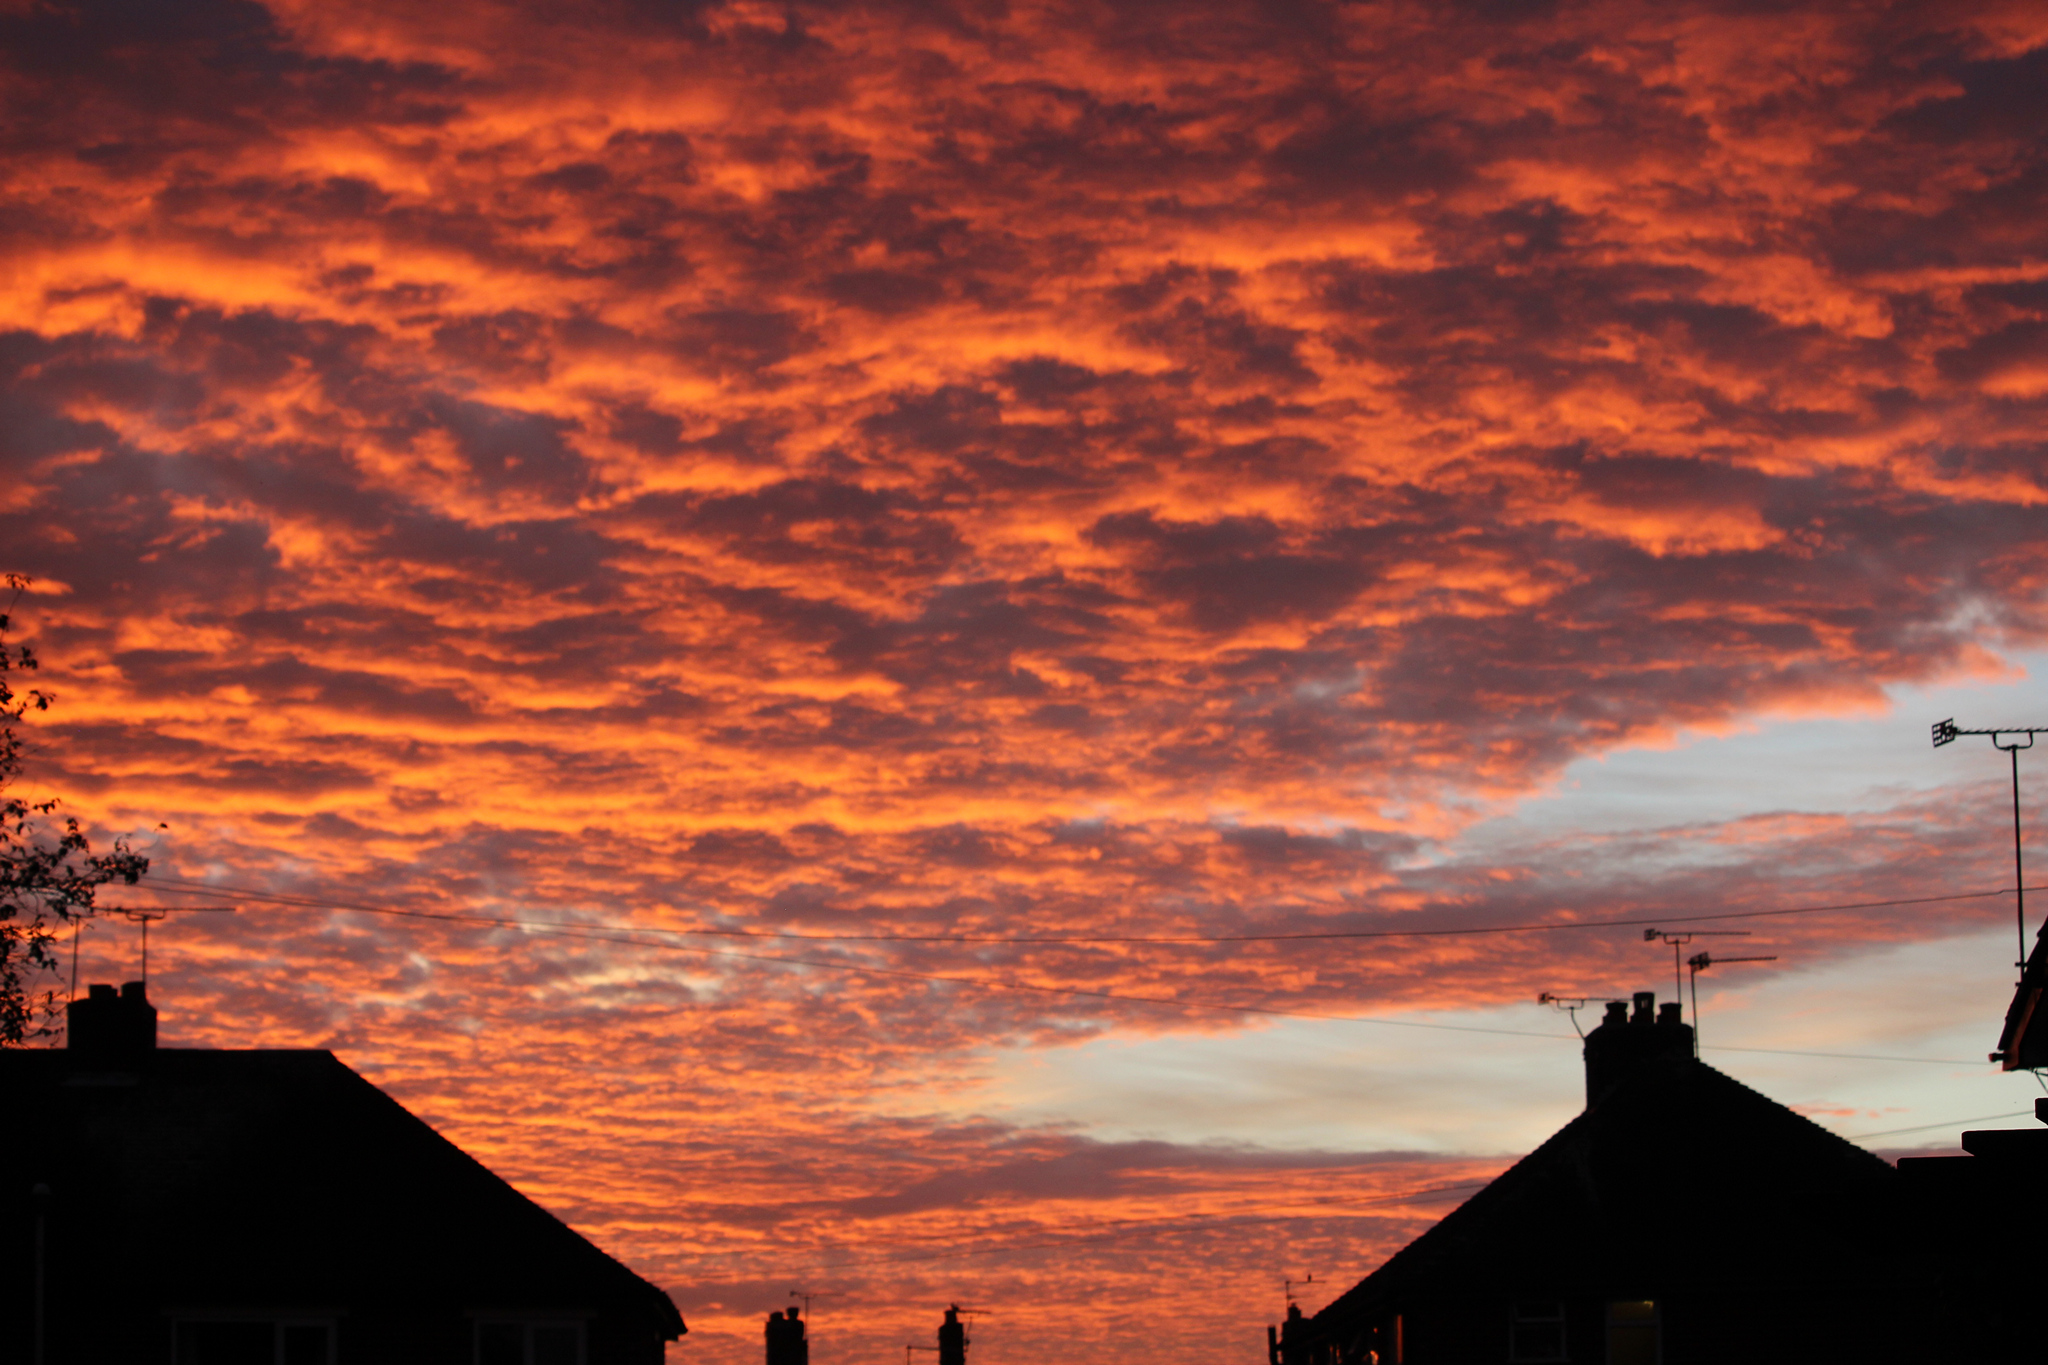
horizon, cloud, sky, sun, sunrise, sunset, morning, dawn, atmosphere, dusk, evening, autumn, 2016, redsky, afterglow, meteorological phenomenon, red sky at morning